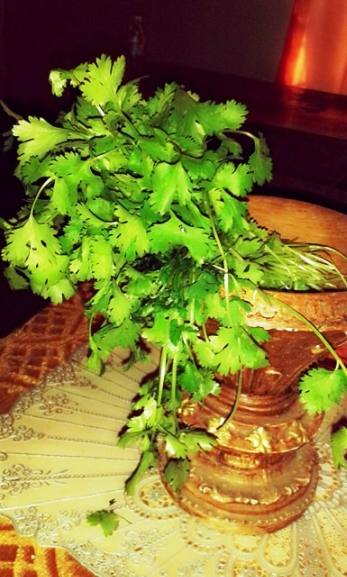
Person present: No